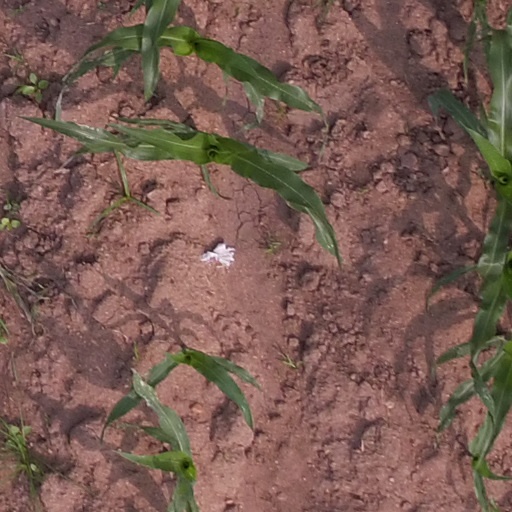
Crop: maize; corn